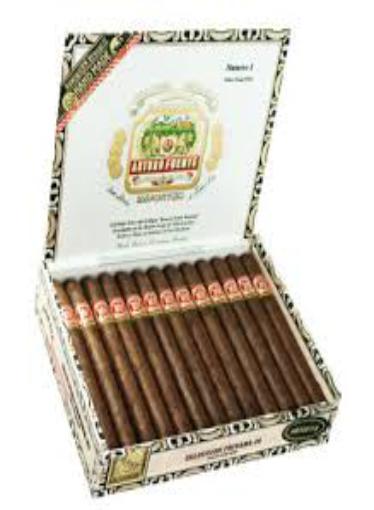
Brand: Arturo Fuente
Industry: Necessities